Highways in Hungary

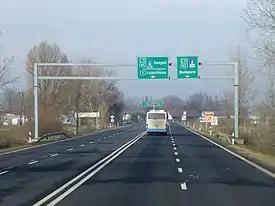
Main road 5 near Kecskemét.

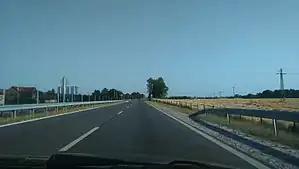
Main road 21 near Zagyvaszántó.

The Hungarian system has 2 main type in terms of salary (for motorcycles, passenger cars, buses, trailers, vans up to 3.5 t):